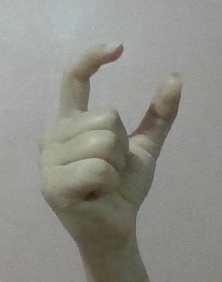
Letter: nun